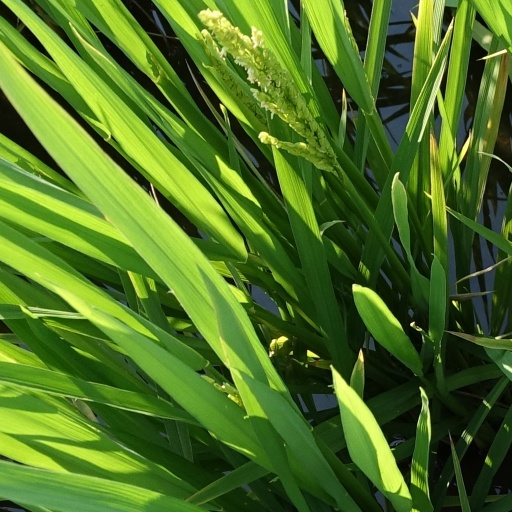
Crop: rice